Castel Sant'Angelo

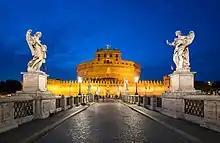
Castel Sant'Angelo from the Ponte Sant'Angelo. The top statue is of Michael the Archangel, the angel from whom the building derives its name.

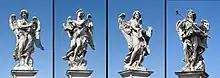
Ponte Sant'Angelos Angel figures

The tomb of the Roman emperor Hadrian, also called Hadrian's mole, was erected on the right bank (or northern edge) of the Tiber, between 134 and 139 AD. Originally the mausoleum was a decorated cylinder, with a garden top and golden quadriga. Hadrian's ashes were placed here a year after his death in Baiae in 138, together with those of his wife Sabina, and his first adopted son, Lucius Aelius, who died in 138. Following this, the remains of succeeding emperors were also put here, the last recorded deposition being Caracalla in 217. The urns containing these ashes were probably placed in what is now known as the Treasury Room, deep within the building. Hadrian also built the Pons Aelius facing straight onto the mausoleum – it still provides a scenic approach from the center of Rome and the left bank of the Tiber, and is renowned for the Baroque additions of statues of angels holding aloft instruments of the Passion of Christ.